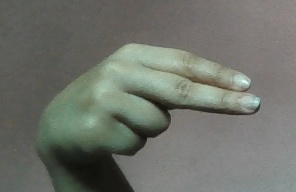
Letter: ain